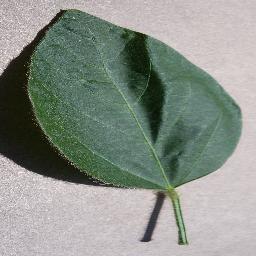
Label: Soybean___healthy